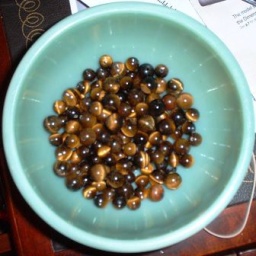
Tiger's eyes in vintage Fire King jadeite ovenware, fruit bowl from Jane Ray collection.